Zemheri

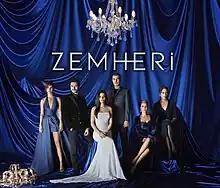

Zemheri is a Turkish drama television series signed by Ay Yapım, the first episode of which was broadcast on 15 January 2020, directed by Hilal Saral, written by Sema Ergenekon and starring Alperen Duymaz, Ayça Ayşin Turan, Hazal Filiz Kucukkose and Caner Cindoruk It ended with its 10th episode published on 18 March 2020, making it a final.